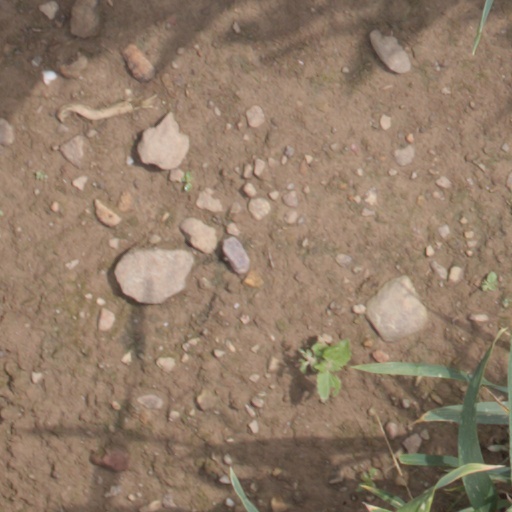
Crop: wheat